WTAM

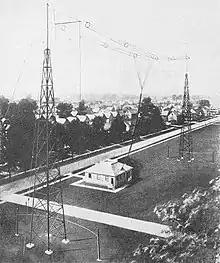
Original WTAM transmitter site (1923)

WTAM began broadcast operations on September 26, 1923. It was one of several stations that started between 1922 and 1923 with a call sign assigned sequentially by the Commerce Department with "W" as the first letter and "A" as the third. It was originally owned by S.E. Lawrence and Theodore Willard, in the name of the Willard Storage Battery Company. Initially the station only offered three hours of nightly programming, but soon expanded its on-air lineup. Studios were located in the Willard factory on Taft Avenue at East 131st Street. By June 30, 1924, WTAM was broadcasting with 1,000 watts and sharing the 770 kHz frequency with WJAX.